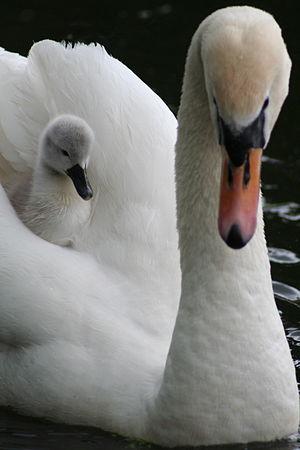
Le Cygne tuberculé ou Cygne muet est une espèce d'oiseaux de la famille des anatidés. Le premier nom de l'animal provient de la bosse qu'il a sur le bec, appelée tubercule, et le second du fait qu'il émet de rares cris plutôt de faible puissance.